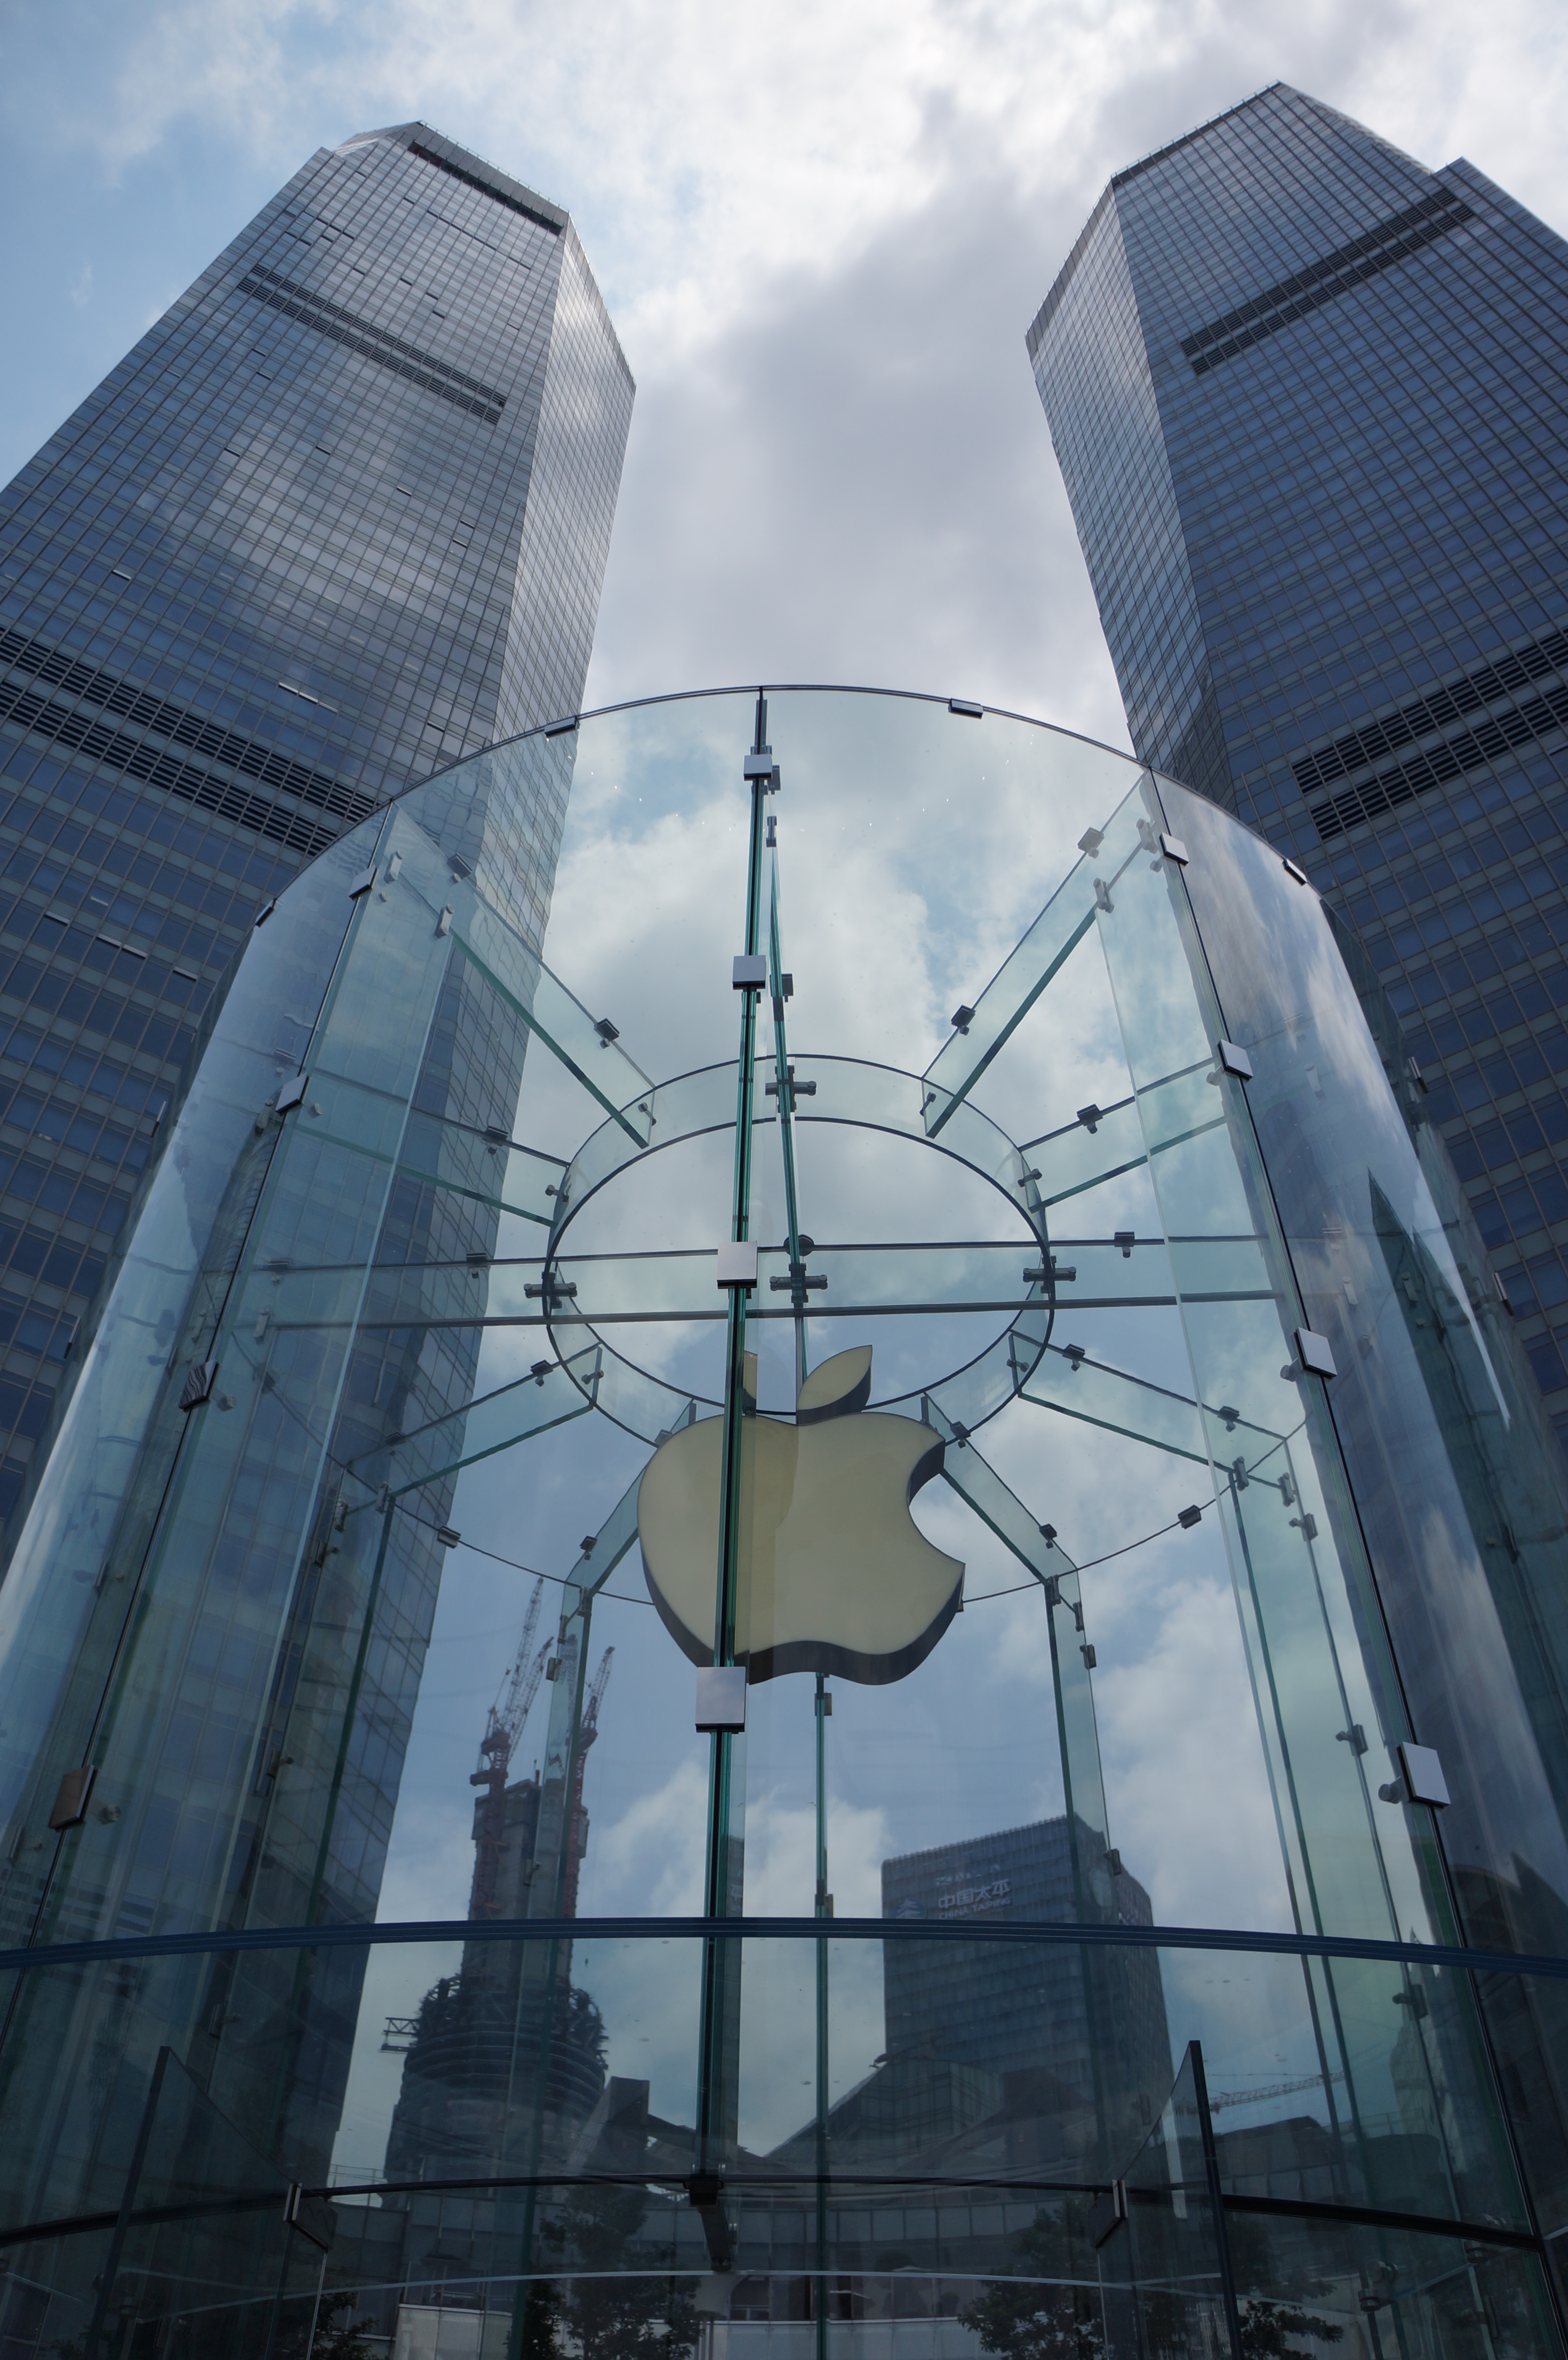
architecture, building, skyscraper, reflection, tower, landmark, facade, blue, tower block, apple store, modern architecture, symmetry, shanghai, dome, pudong, urban area, licensing